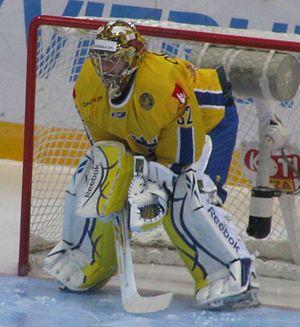
Mikael Tellqvist est un joueur professionnel retraité de hockey sur glace, évoluant au poste de gardien de but.